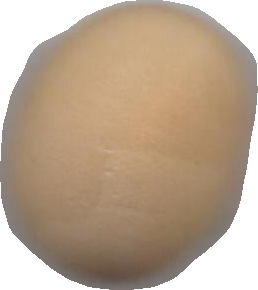
Variety: Grobogan